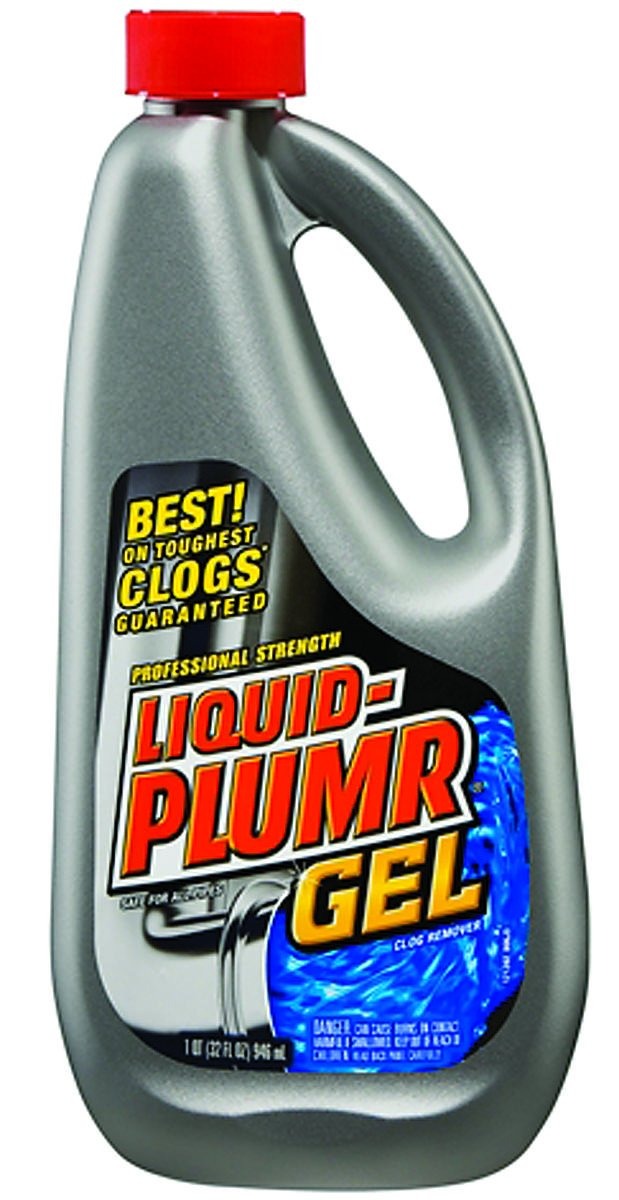
Item Name: Pro-Strength Liquid Plumr Clog Destroyer Gel
Product Description: Don't get caught without it!Better than Drano Max on the toughest clogs.* Patented Gel penetrates and dissolves clogs.Works fast to clear fully clogged drains with standing water and slow drains.Removes hair, gunk, grease and soap scum.Safe for all pipes (PVC, plastic, copper, old pipes), septic systems and garbage disposals.**Satisfaction guaranteed versus other liquid drain openers. Visit liquidplumr or call 1-800-227-1860 with questions or comments.*Based on full hair clogs in lab tests**For garbage disposals, follow same usage direction and flush with disposal running. Avoid all splashing. Do not use with plunger or in toilets.Contains no phosphorus.Drano is a registered trademark of S.C. Johnson & Sons, Inc.U.S. Patents 4,900,467; 5,011,538; 5,389,157.Made in the U.S.A.Questions or comments call 1-800-227-1860.liquidplumr
Value: 32.0
Unit: Ounce

Price: 7.49